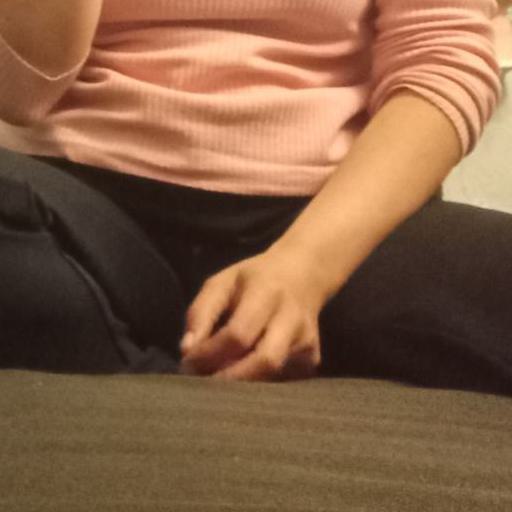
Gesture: no_gesture